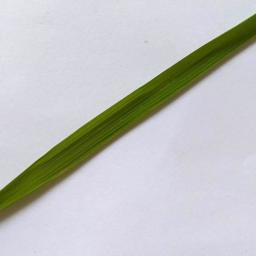
Label: Rice___Healthy